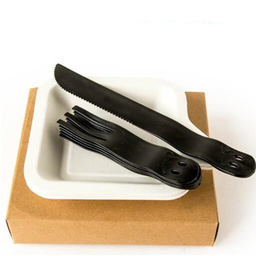
Label: plastic